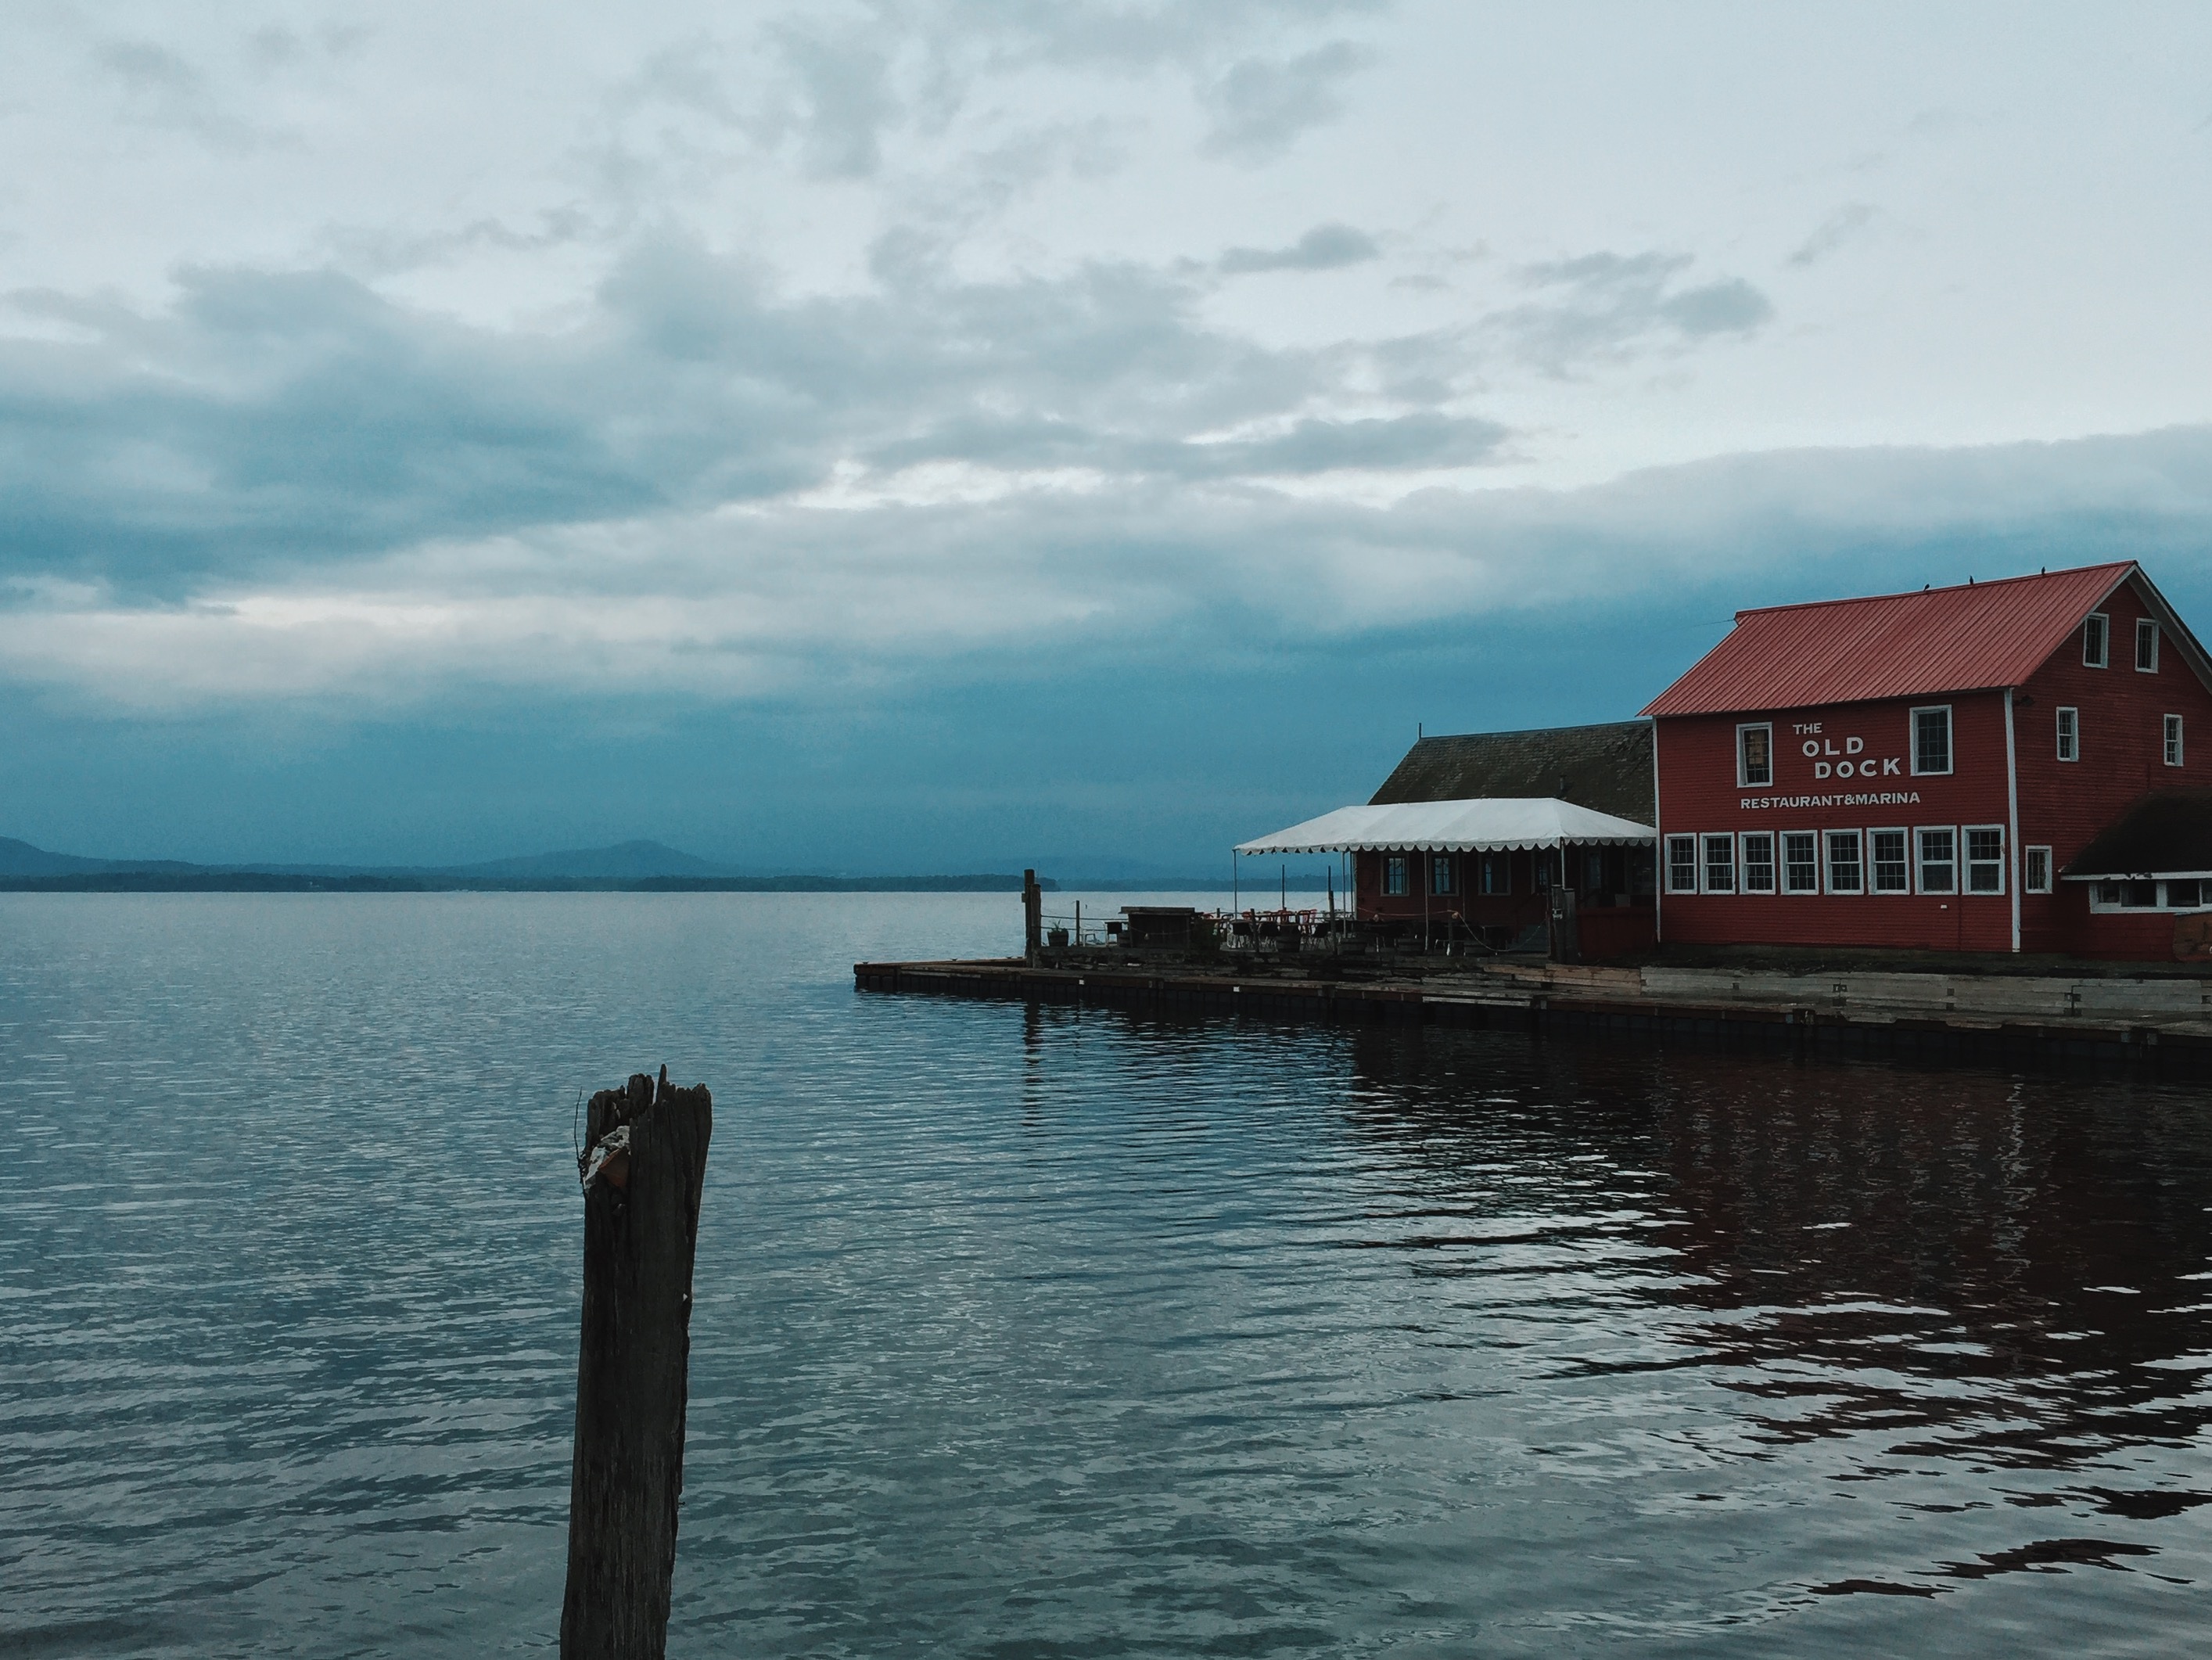
sea, coast, water, ocean, lake, vacation, reflection, vehicle, bay, body of water, ferry